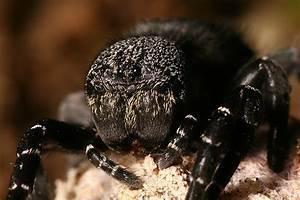
spider